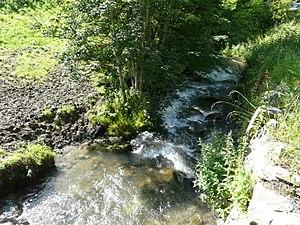
La Neste d'Oueil en aval du pont de la route départementale 51, Saint-Paul-d'Oueil, Haute-Garonne, France.
Saint-Paul-d'Oueil est une commune française située dans le département de la Haute-Garonne, en région Occitanie.